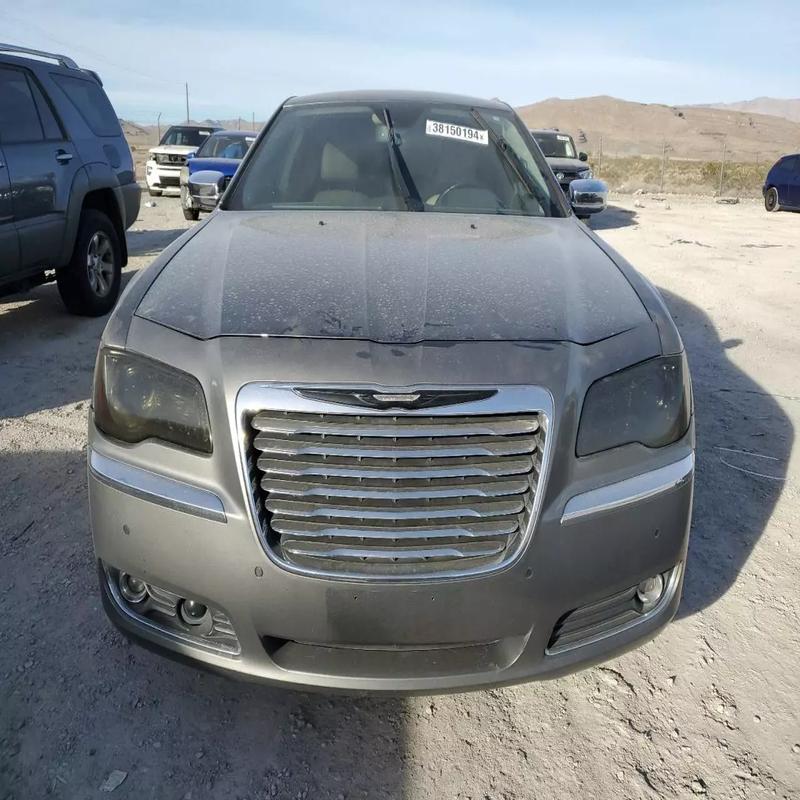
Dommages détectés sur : plaque d'immatriculation avant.
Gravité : majeur